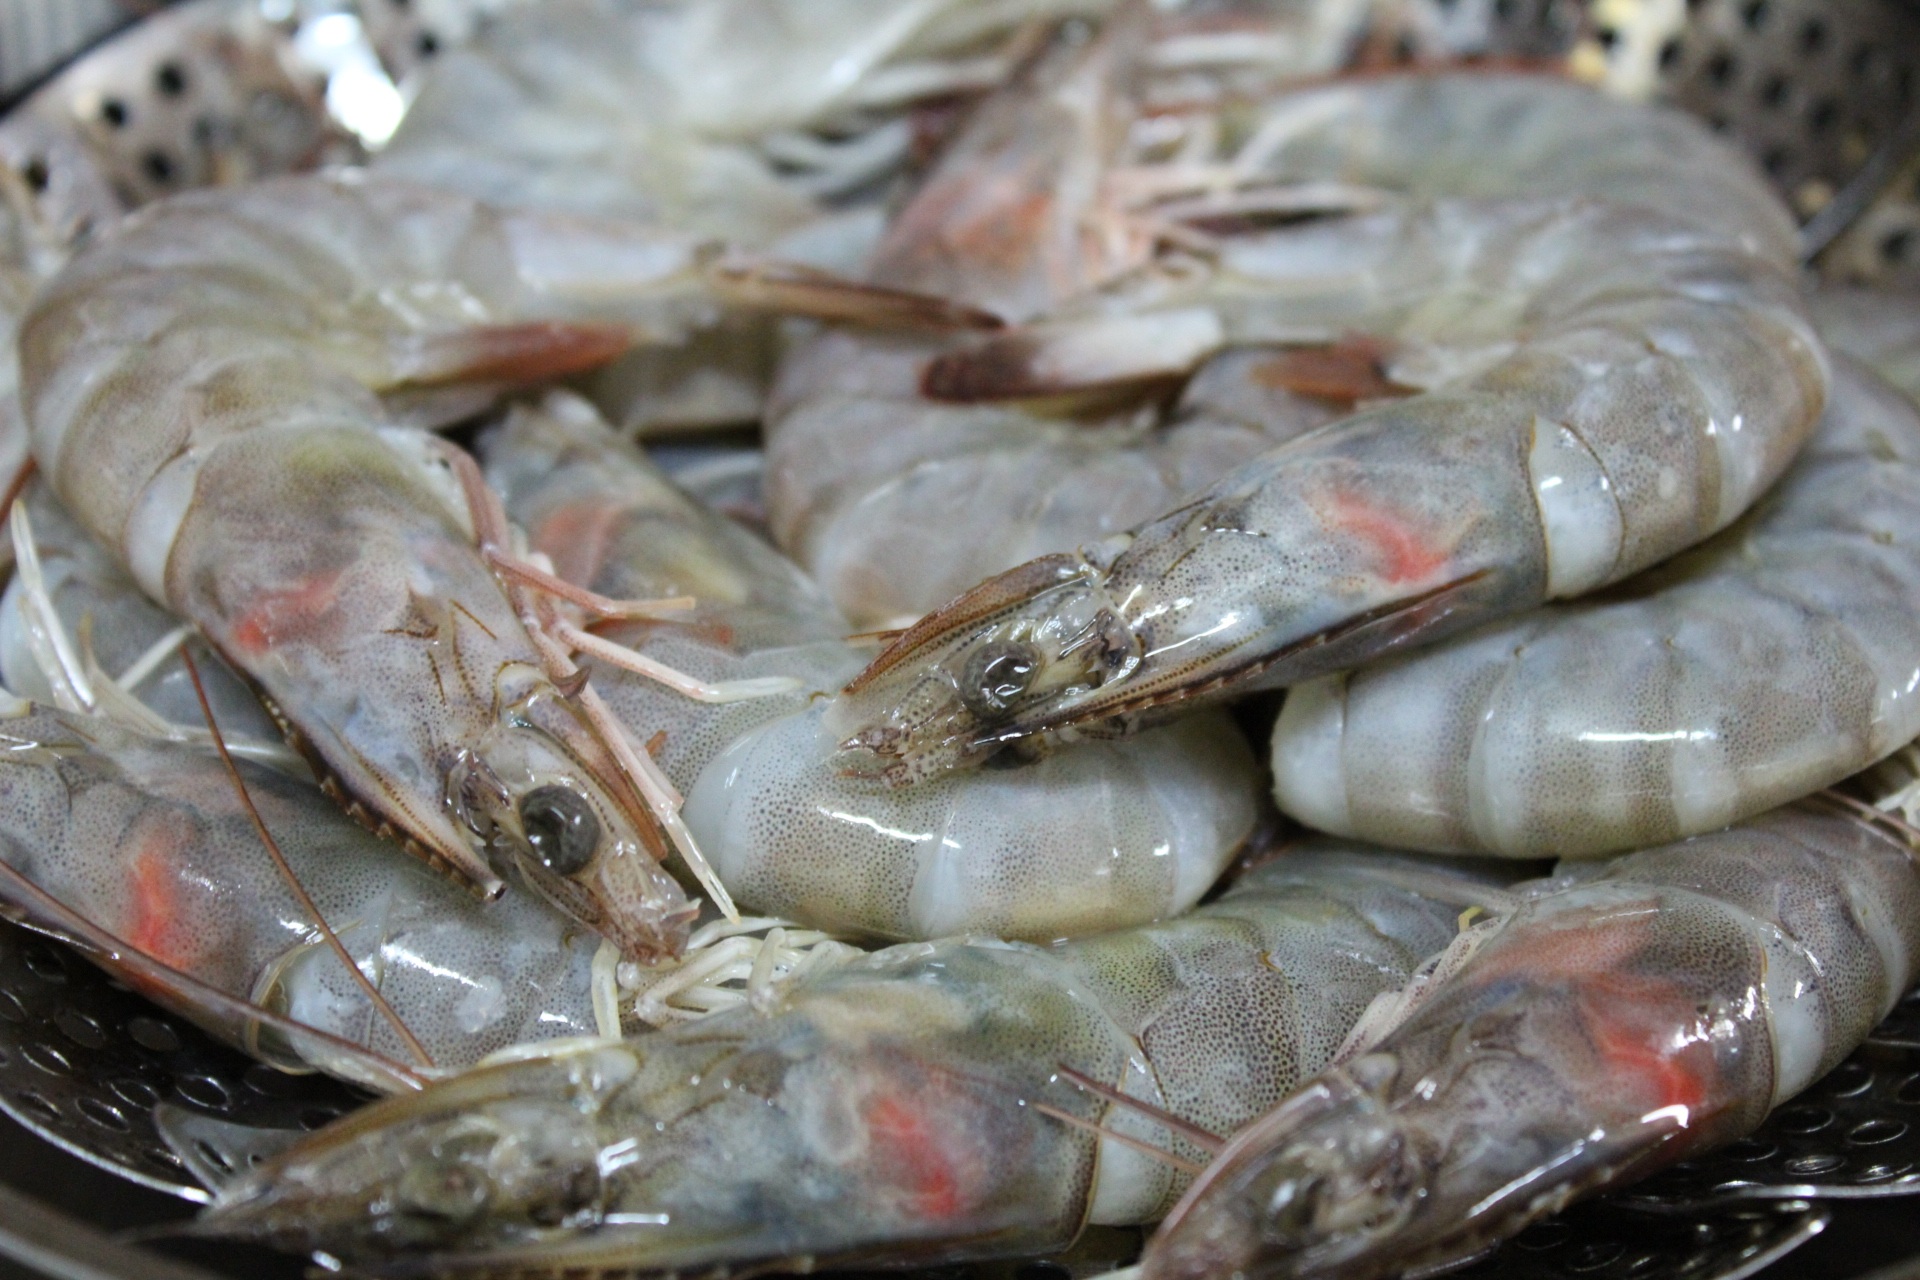
food, cooking, biology, seafood, fish, eat, invertebrate, shrimp, crustacean, dining, food photography, decapoda, animal source foods, dungeness crab, american lobster, homarus, caridean shrimp, dendrobranchiata, steamed shrimp